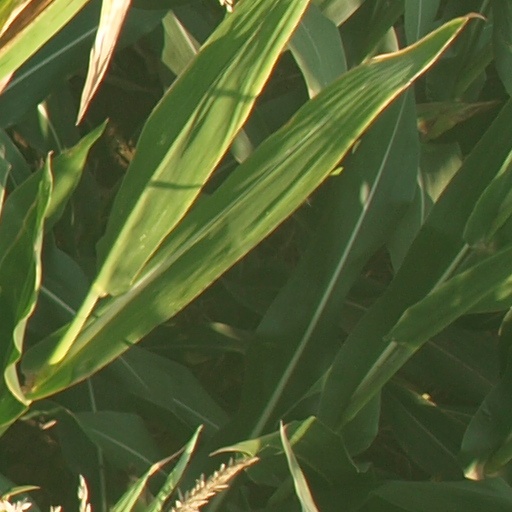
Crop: maize; corn